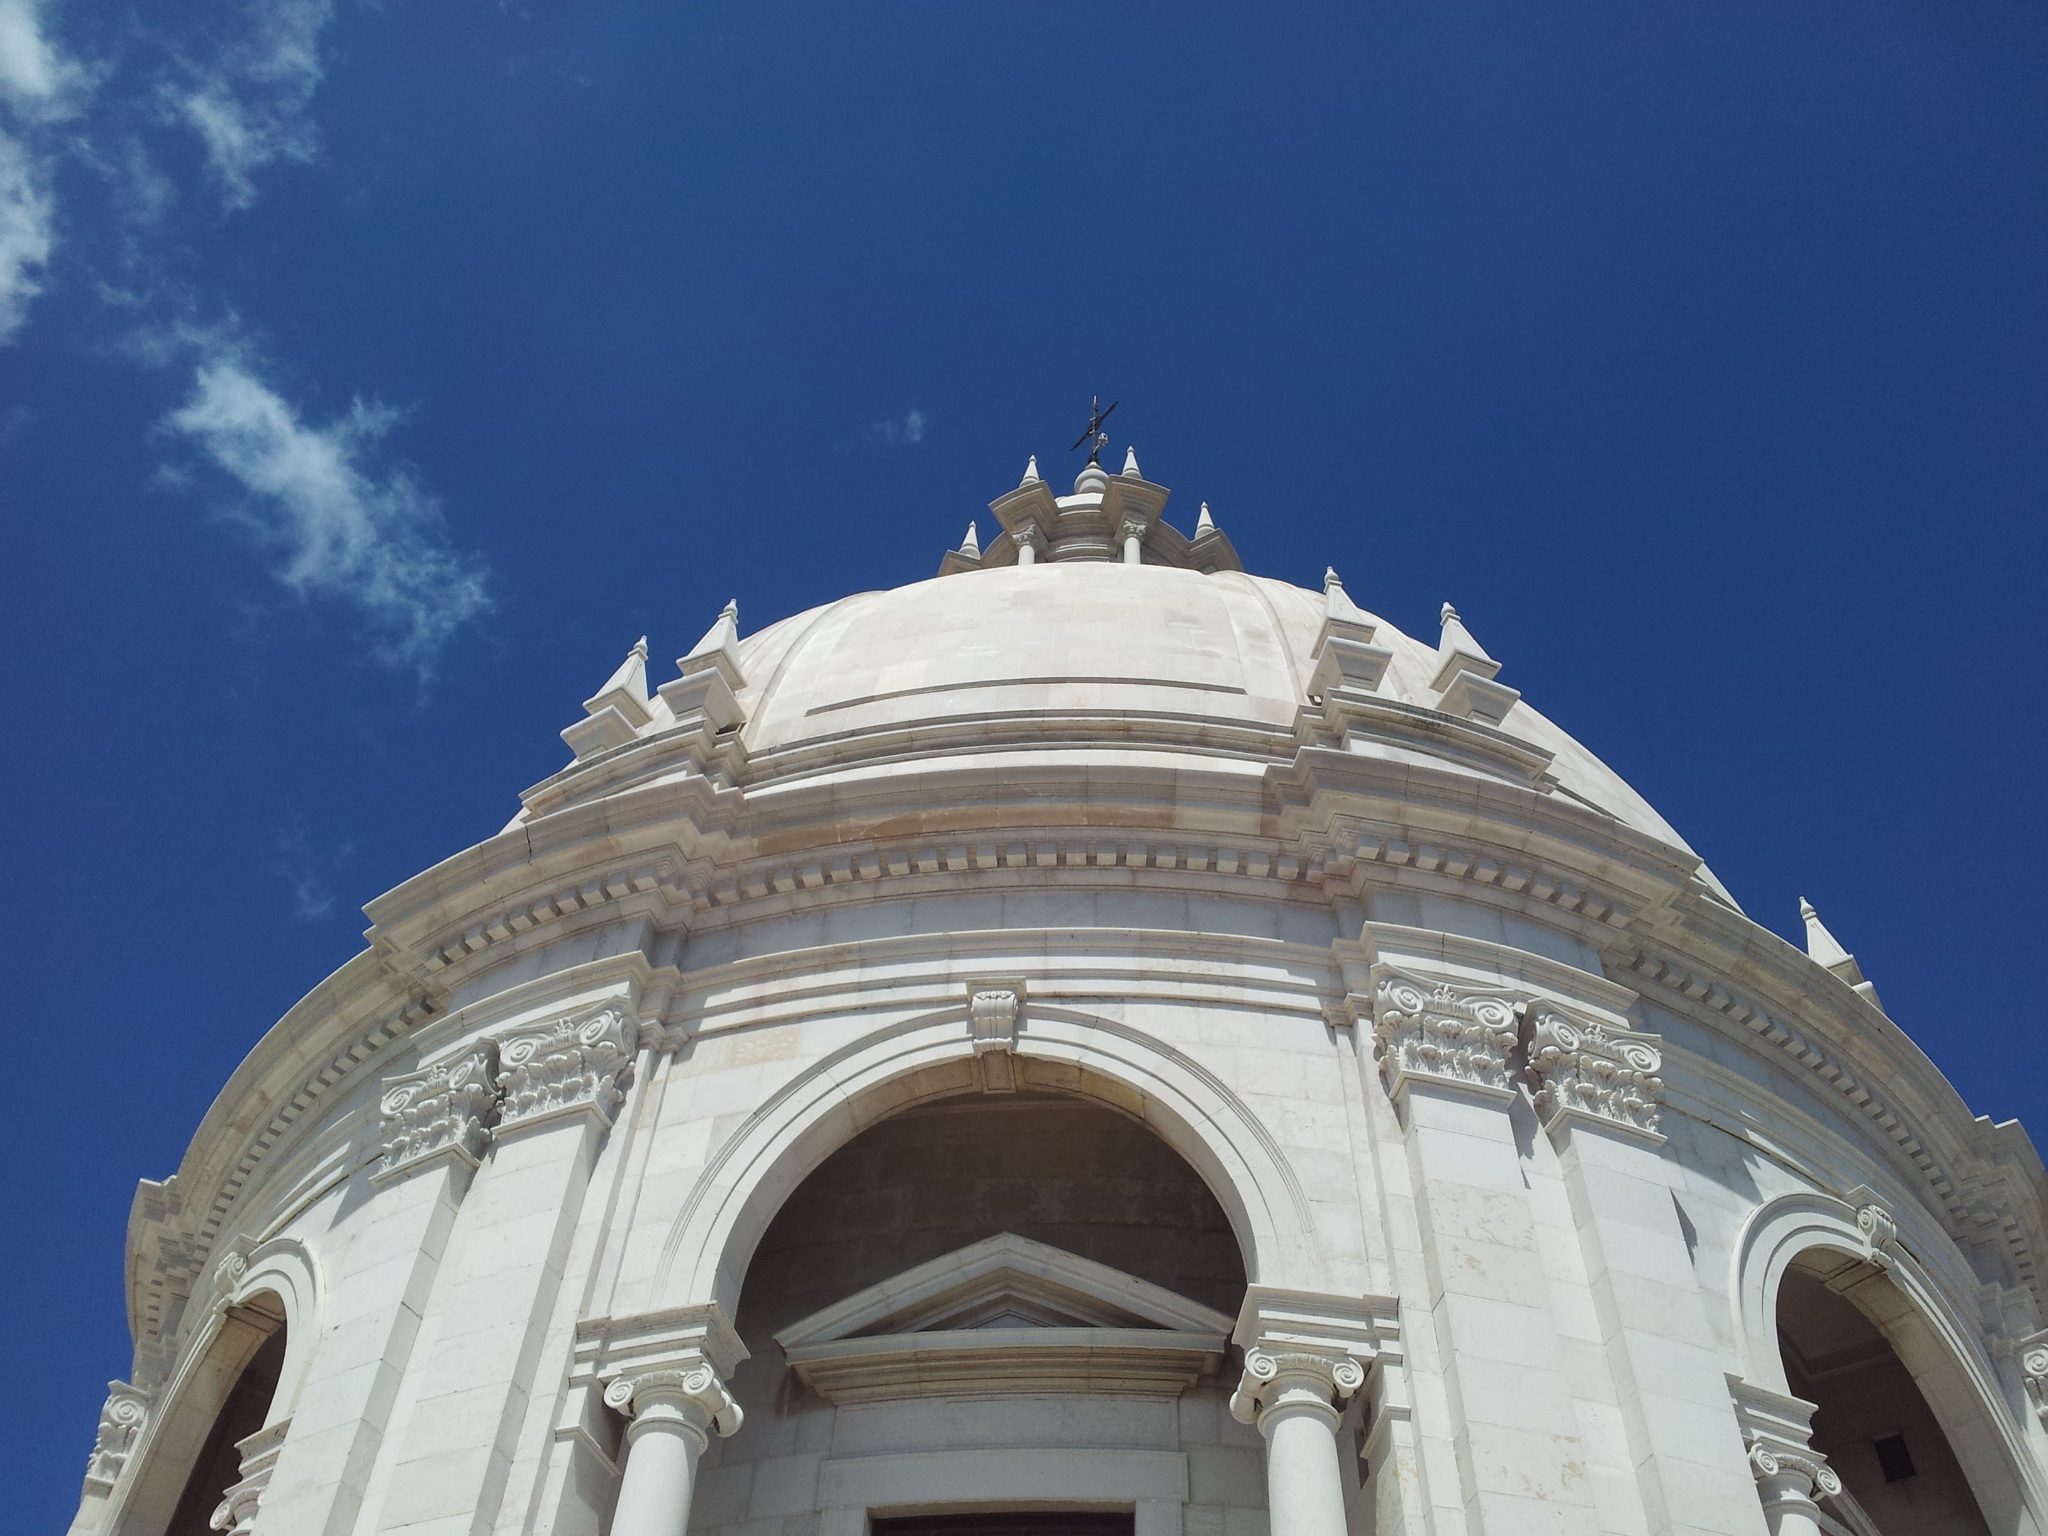
building, tower, landmark, church, place of worship, basilica, dome, pantheon, lisbon